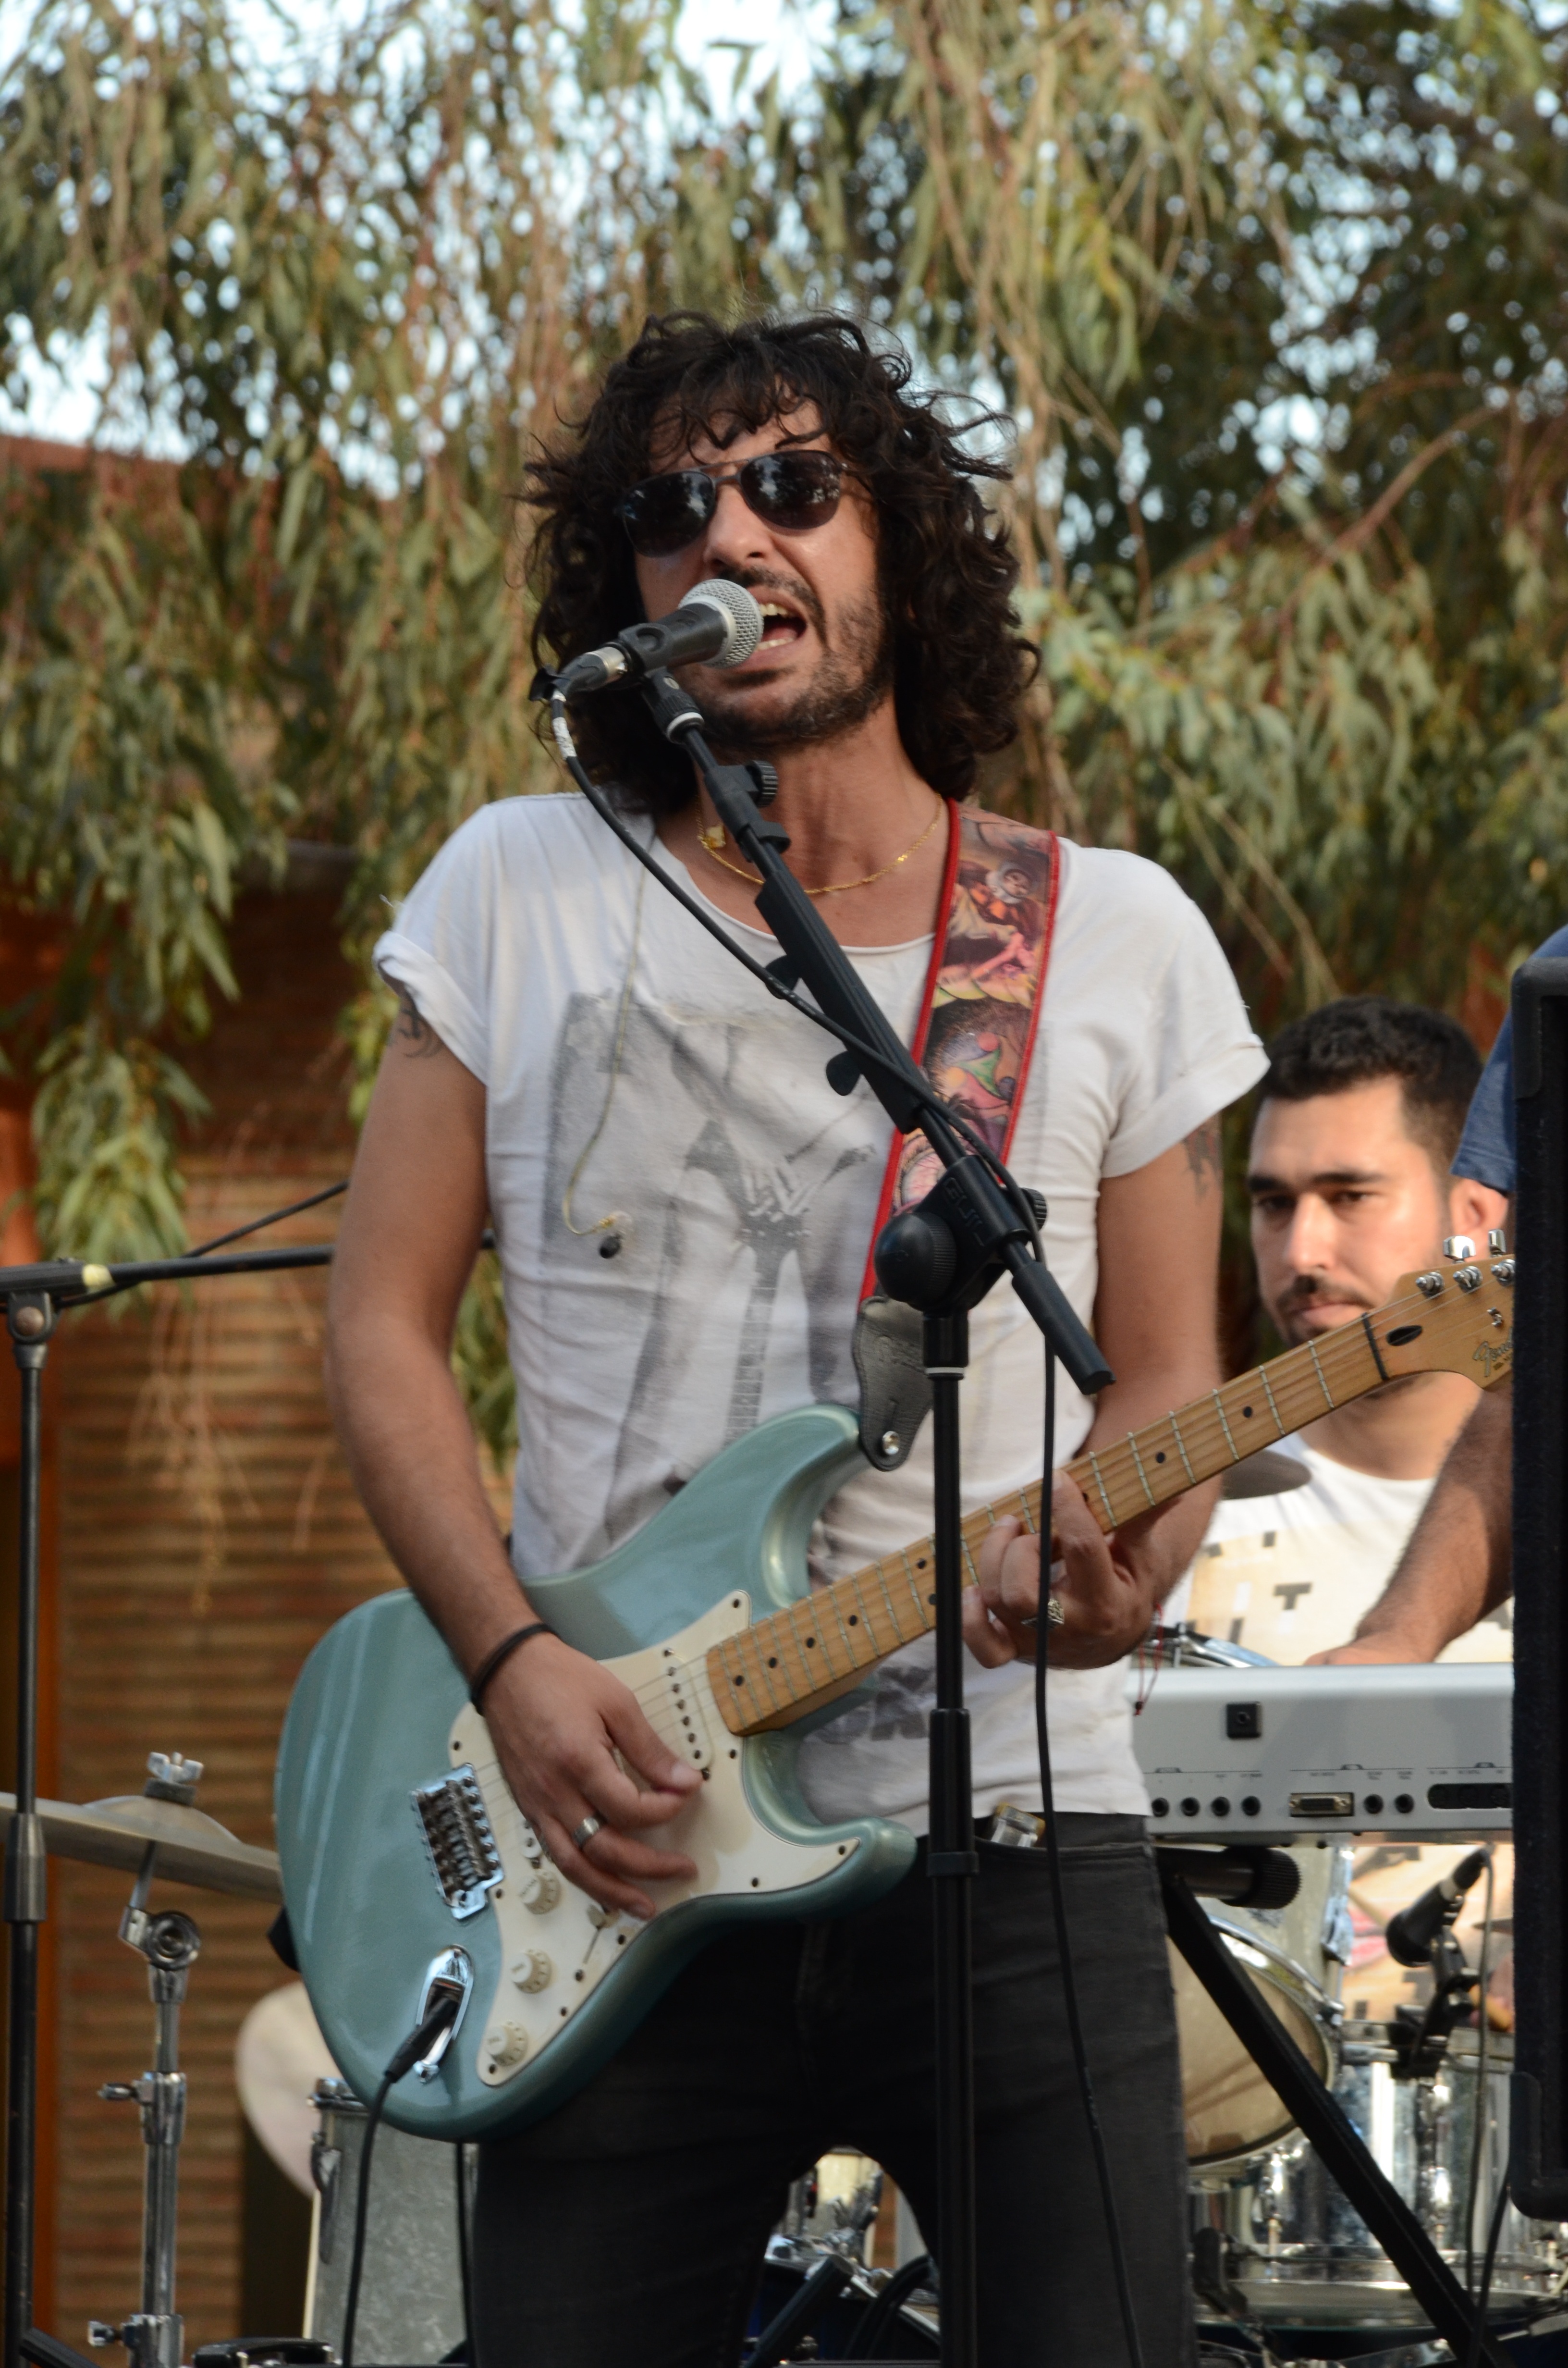
outdoor, person, music, guitar, concert, singer, instrument, musician, festival, performance, singing, guitarist, entertainment, singer songwriter, social group, musical ensemble